Battle of Dak To

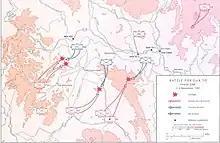
Phase one, 2–6 November 1967

PAVN pressure against CIDG outposts at Dak Seang and Dak Sek, 20 and 45 kilometers north of Đắk Tô respectively, was the impetus for dispatching the ARVN 42nd Infantry Regiment into the area while the ARVN Airborne battalion moved to Dak Seang. On 4 August, the 1/42nd encountered the PAVN on a hilltop west of Dak Seang, setting off a three-day battle that drew in the ARVN Airborne. The 8th Airborne, along with U.S. Army advisers, was airlifted into a small unimproved air field next to the Special Forces camp at Dak Seang. The camp was under sporadic fire and probing ground attack by PAVN forces. This occurred when its Special Forces commander and a patrol failed to return and the camp received what appeared to be preparatory fire for a full scale ground attack by PAVN. The terrain was high mountains with triple canopy jungle. The importance of the Dak Seang camp was that it lay astride the Ho Chi Minh Trail, the main infiltration route of the PAVN into the South.